Mukden incident

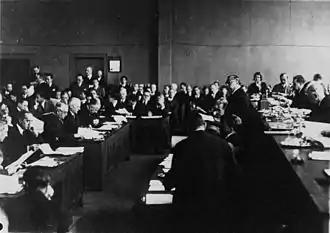
Chinese delegate addresses the League of Nations after the Mukden incident in 1932.

Because of these circumstances, the central government turned to the international community for a peaceful resolution. The Chinese Foreign Ministry issued a strong protest to the Japanese government and called for the immediate stop to Japanese military operations in Manchuria, and appealed to the League of Nations, on September 19. On October 24, the League of Nations passed a resolution mandating the withdrawal of Japanese troops, to be completed by 16 November. However, Japan rejected the League of Nations resolution and insisted on direct negotiations with the Chinese government. Negotiations went on intermittently without much result.